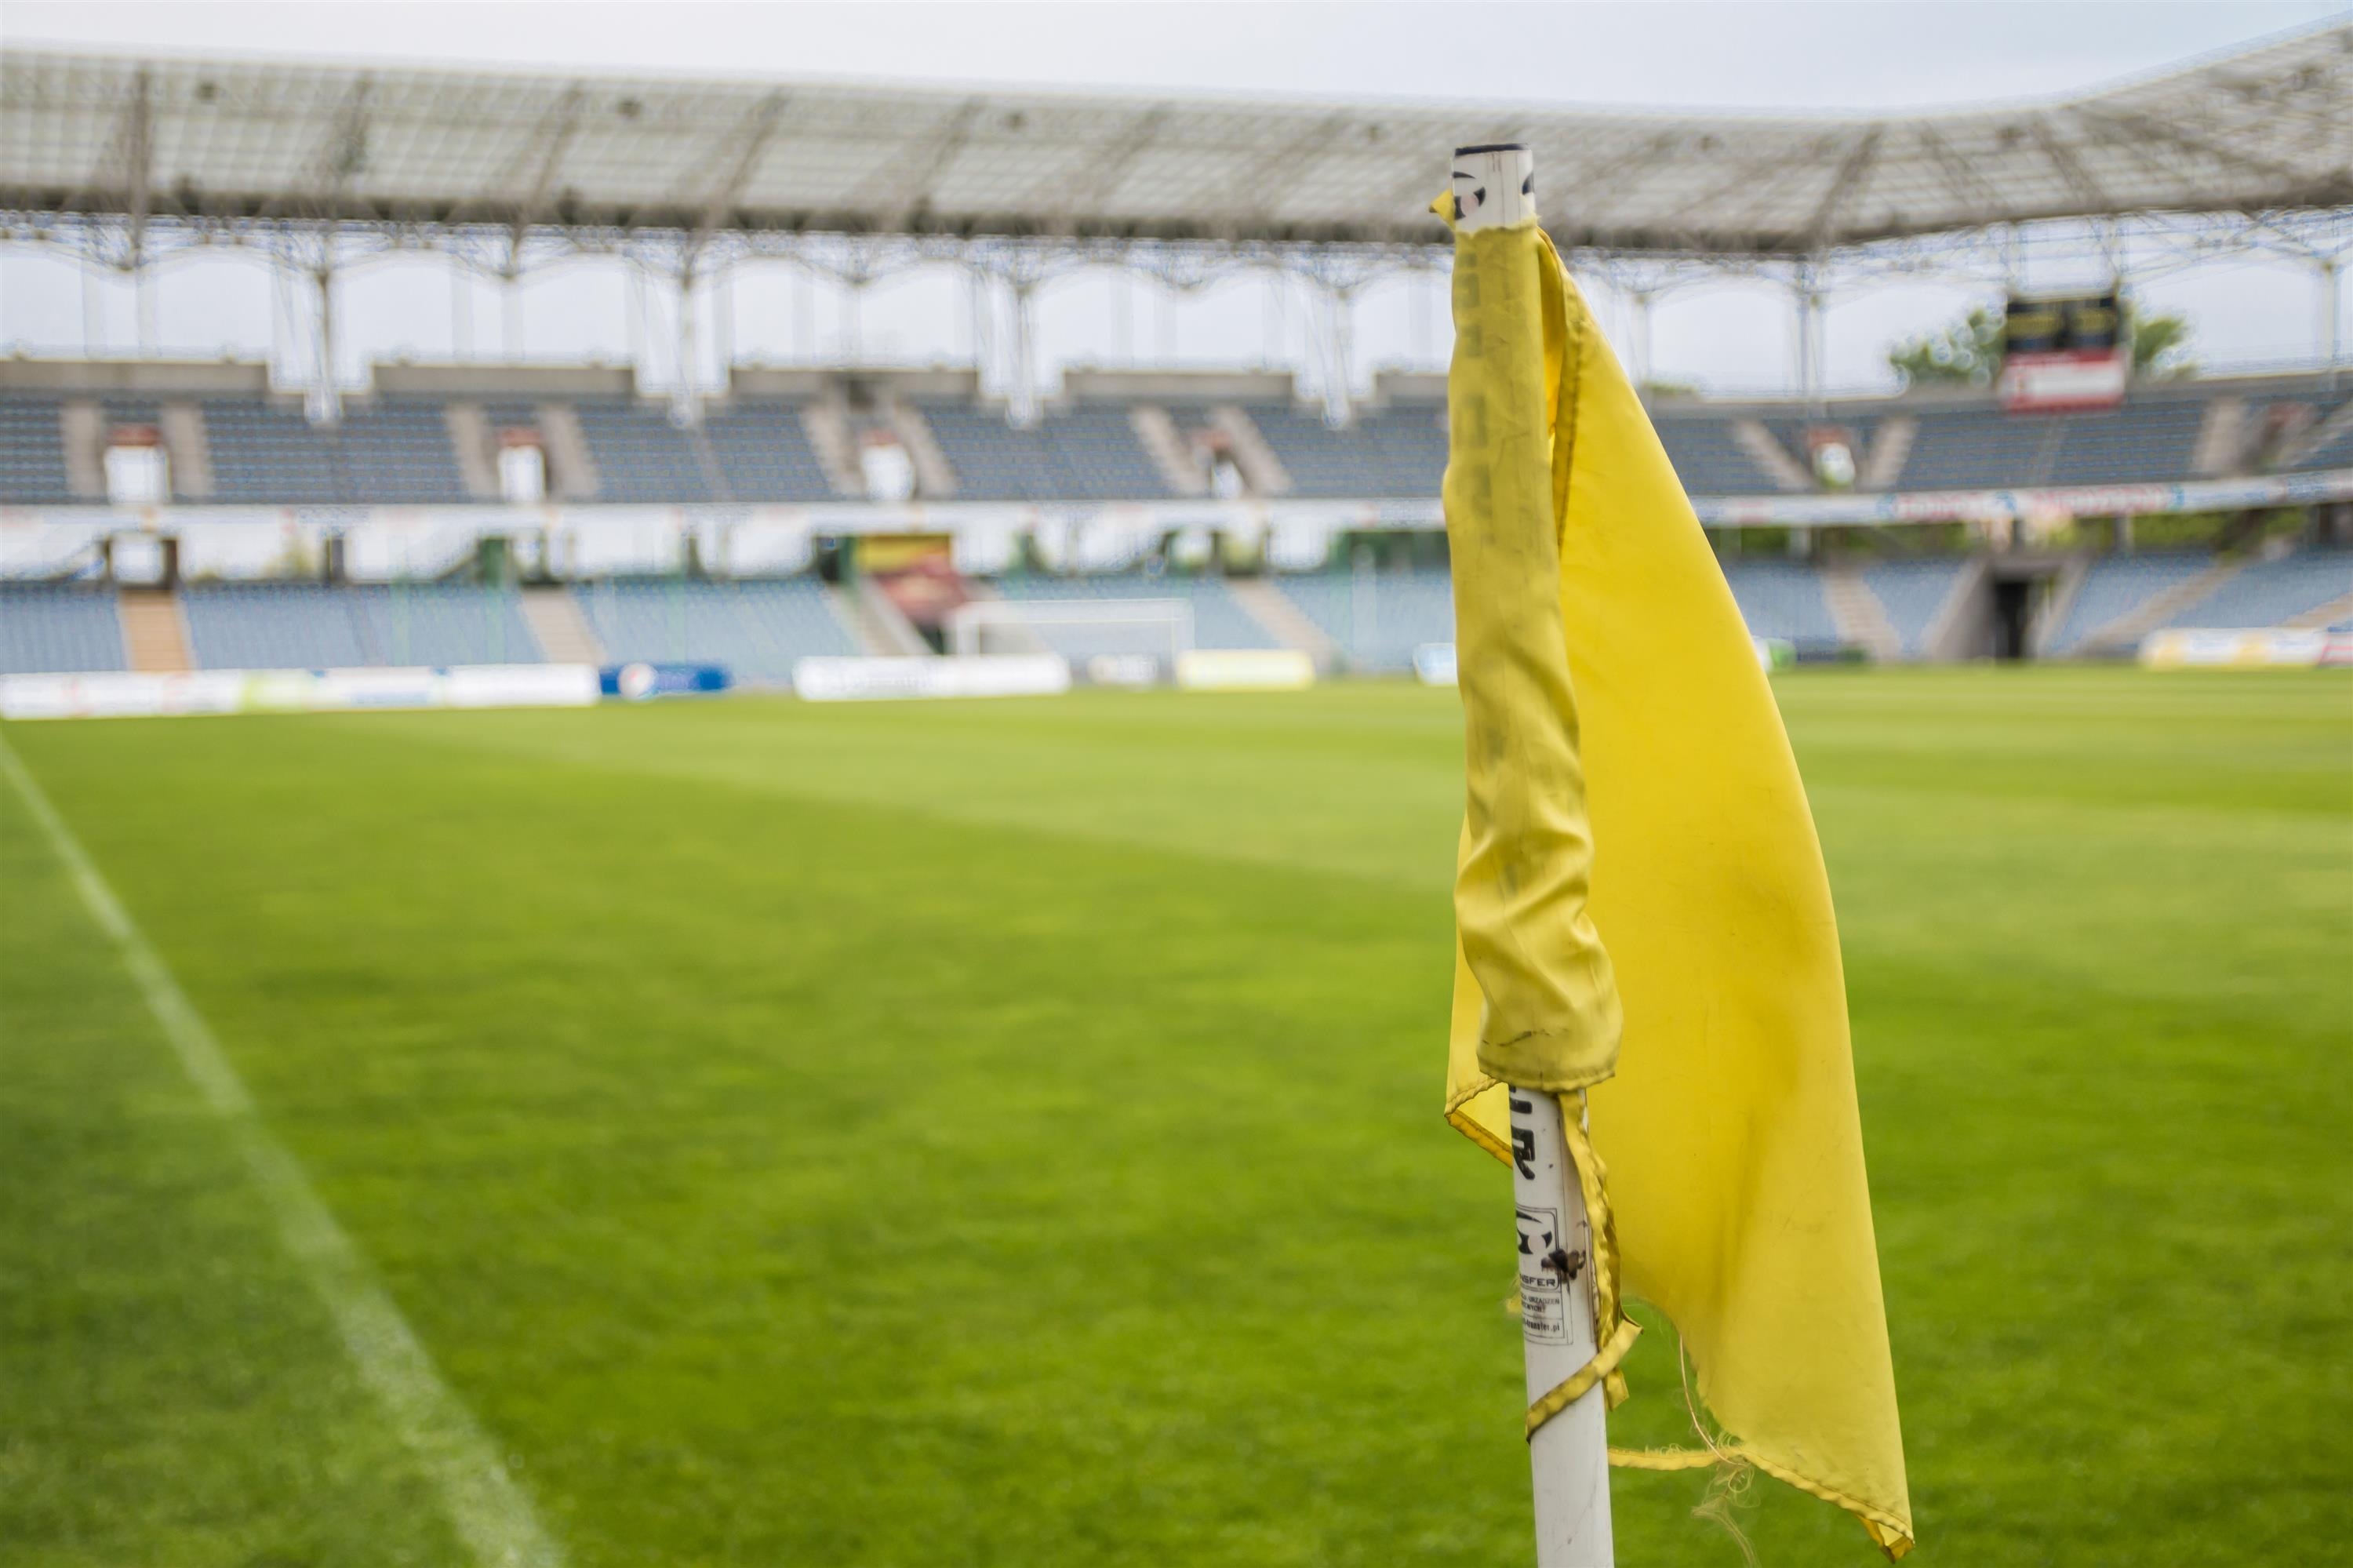
grass, structure, sport, game, flag, soccer, football, stadium, player, sports, match, stadion, kick, the pitch, the ball, sport venue, soccer specific stadium